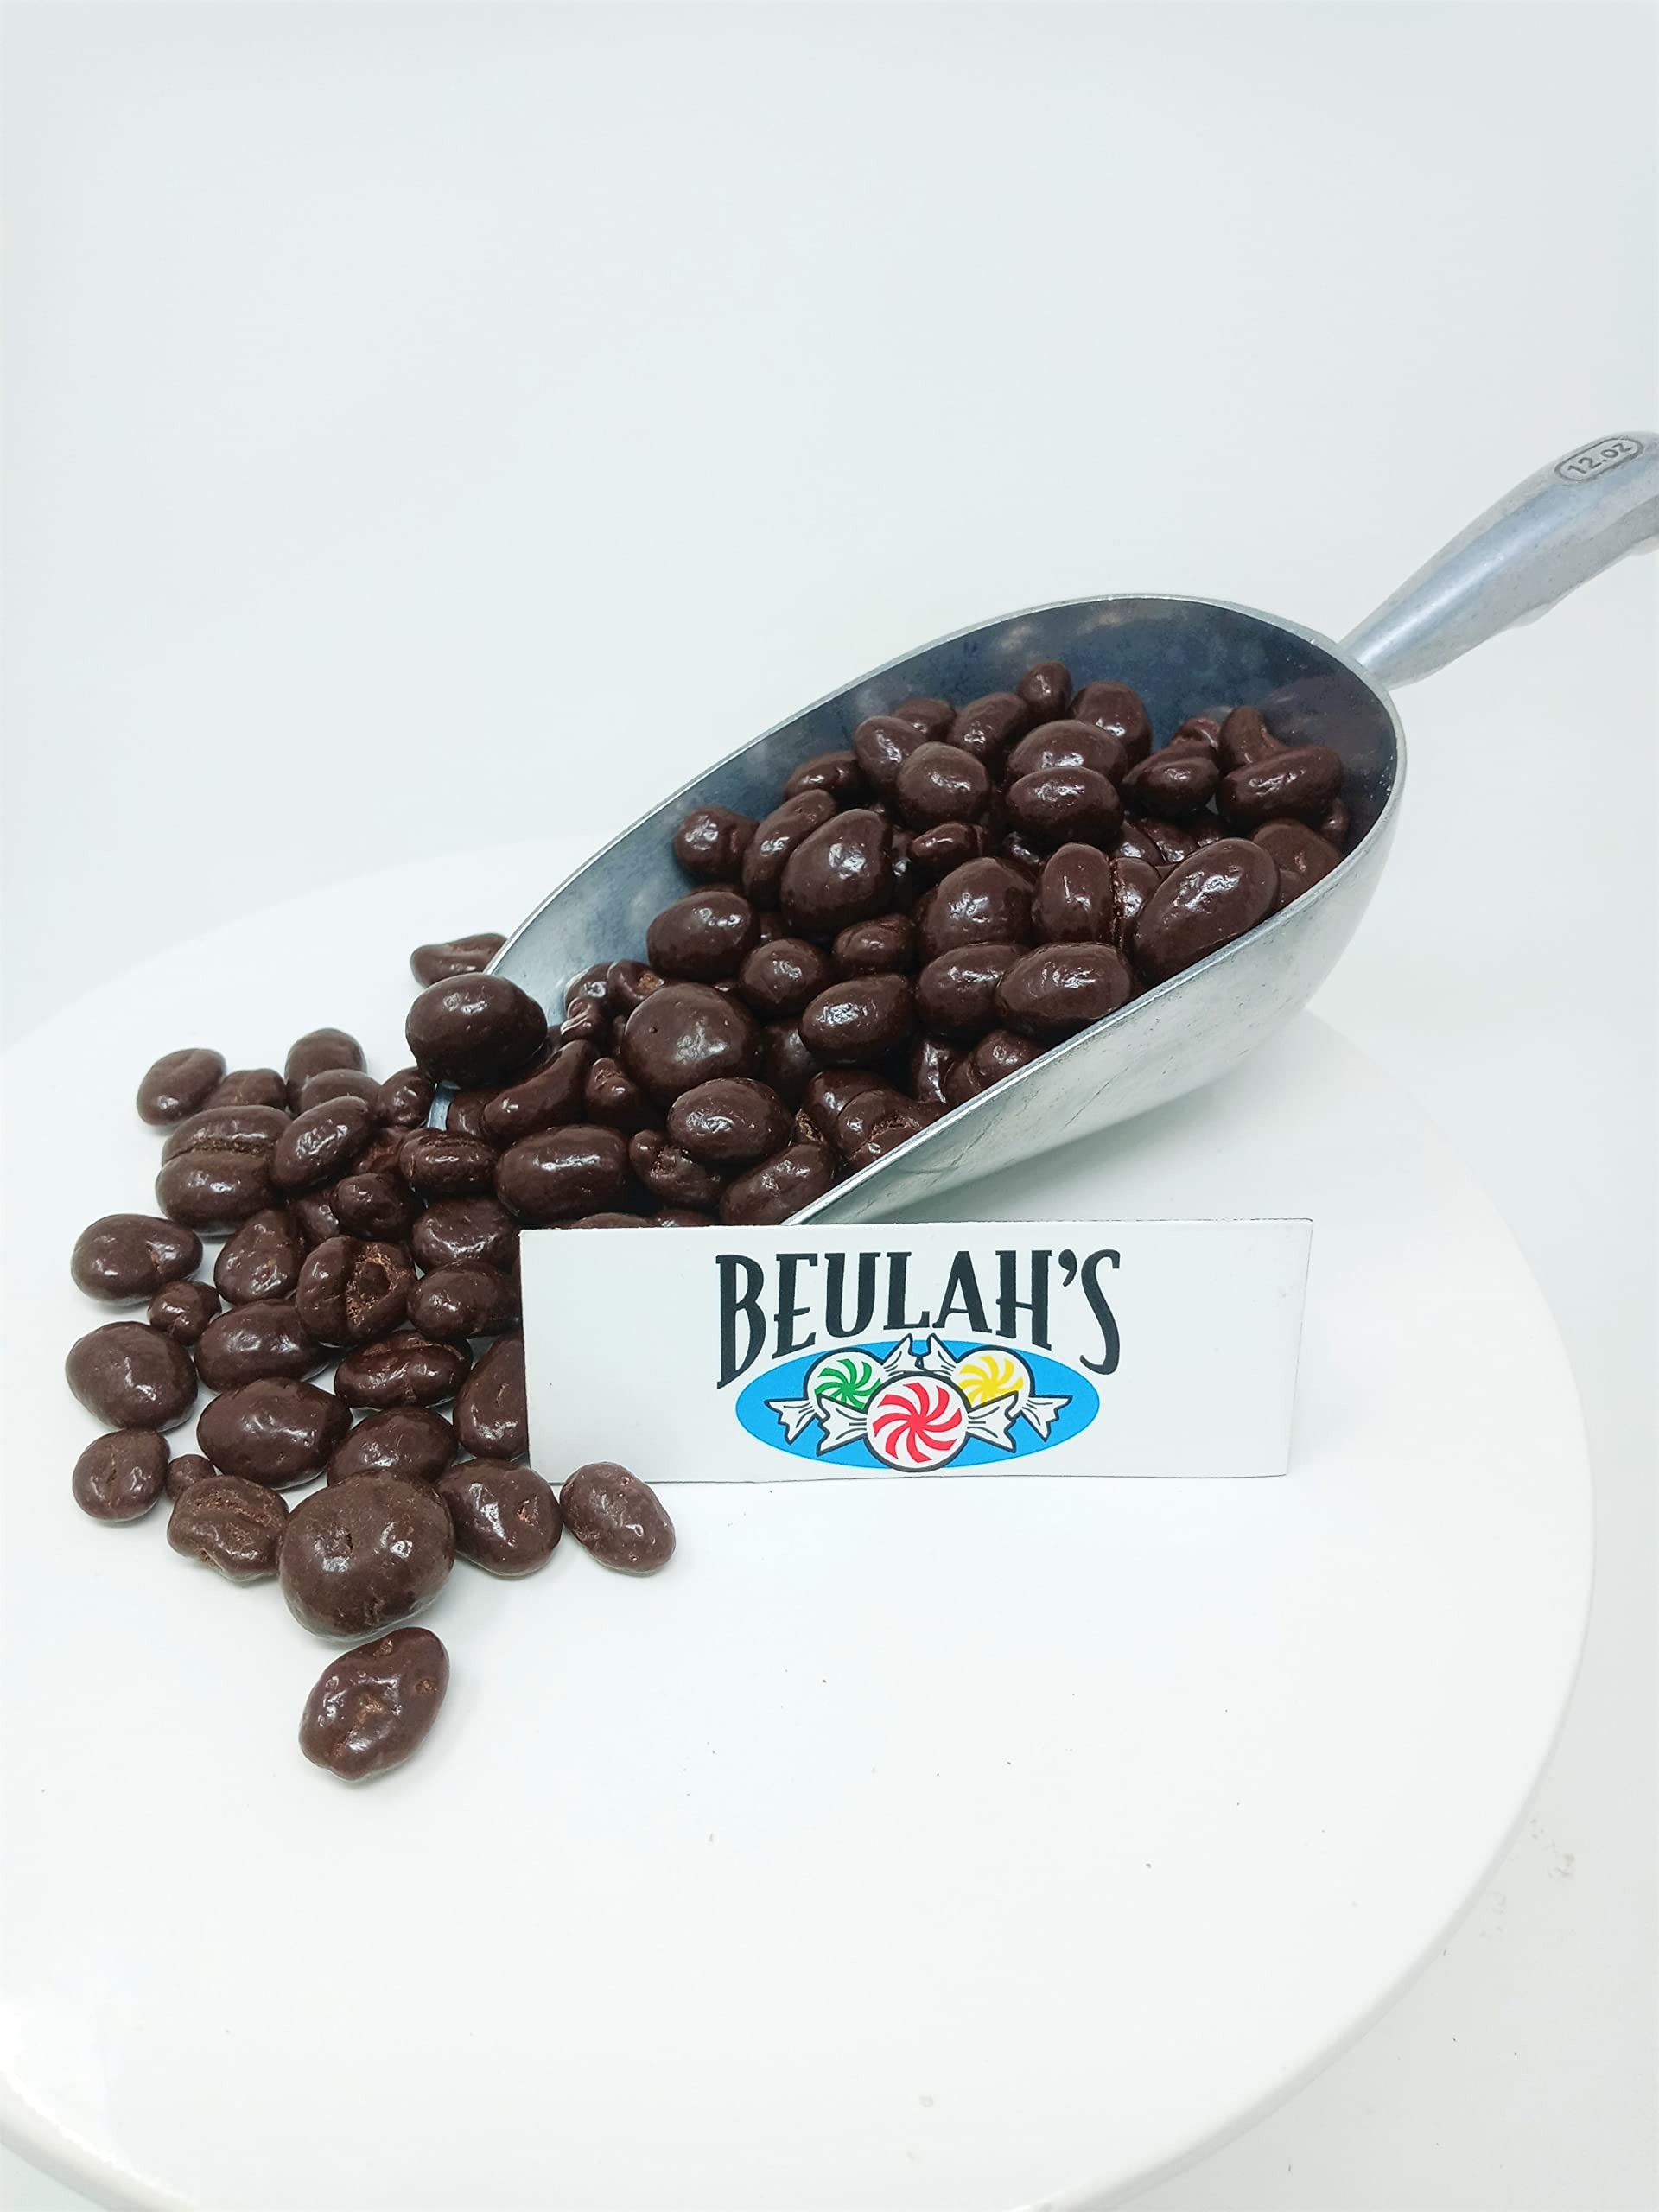
Item Name: Christmas Gourmet Sugar Jingle Mix Red Green White Topping Sprinkles 8 ounces
Product Description: Red, Green, and White Gourmet Sugar. Gourmet sugar is courser than the sanding sugar. The perfect topping for your cookies, cupcakes, ice cream, or any other dessert! This listing is for a bulk 8 ounce package of jingle mix gourmet sugar.
Value: 8.0
Unit: Ounce

Price: 14.99